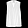
Label: Shirt